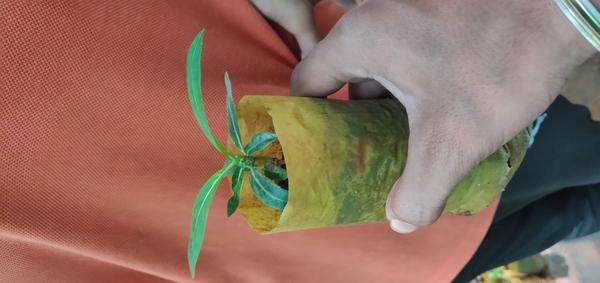
Plant: Nooni